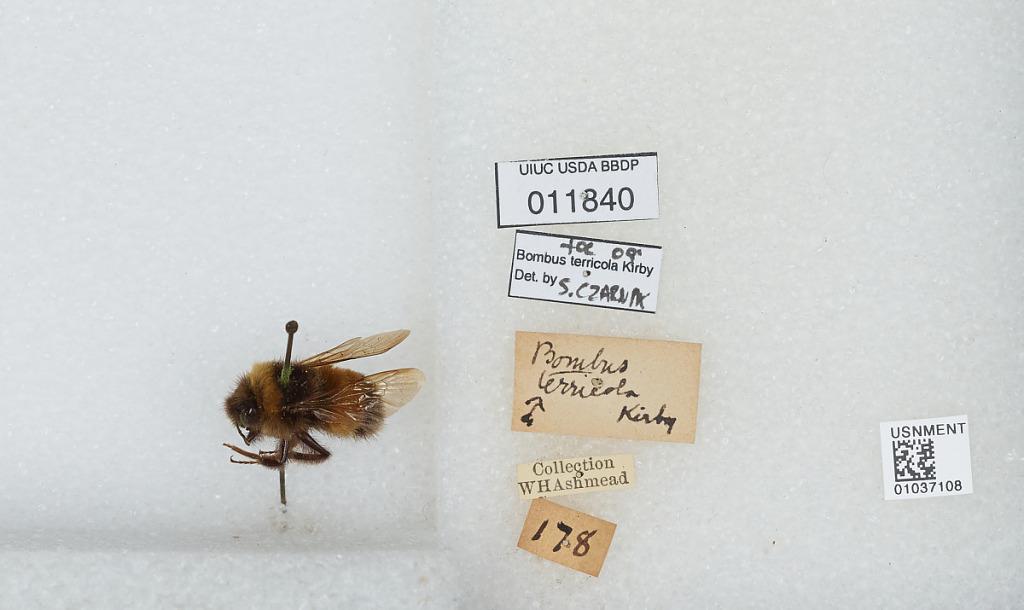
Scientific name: Bombus (Bombus) terricola Kirby
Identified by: Czarnik, S.